Theatre of Clunia Sulpicia

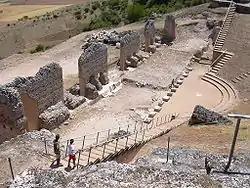
Partial view of the theatre

The Theatre of Clunia Sulpicia is a Roman theatre in the ancient city of Colonia Clunia Sulpicia, in what is now province of Burgos, northern Spain. Built on a hill called Alto de Castro (at a height of ), it is located between the modern-day villages of Coruña del Conde and Peñalba de Castro, in the south of the province of Burgos.